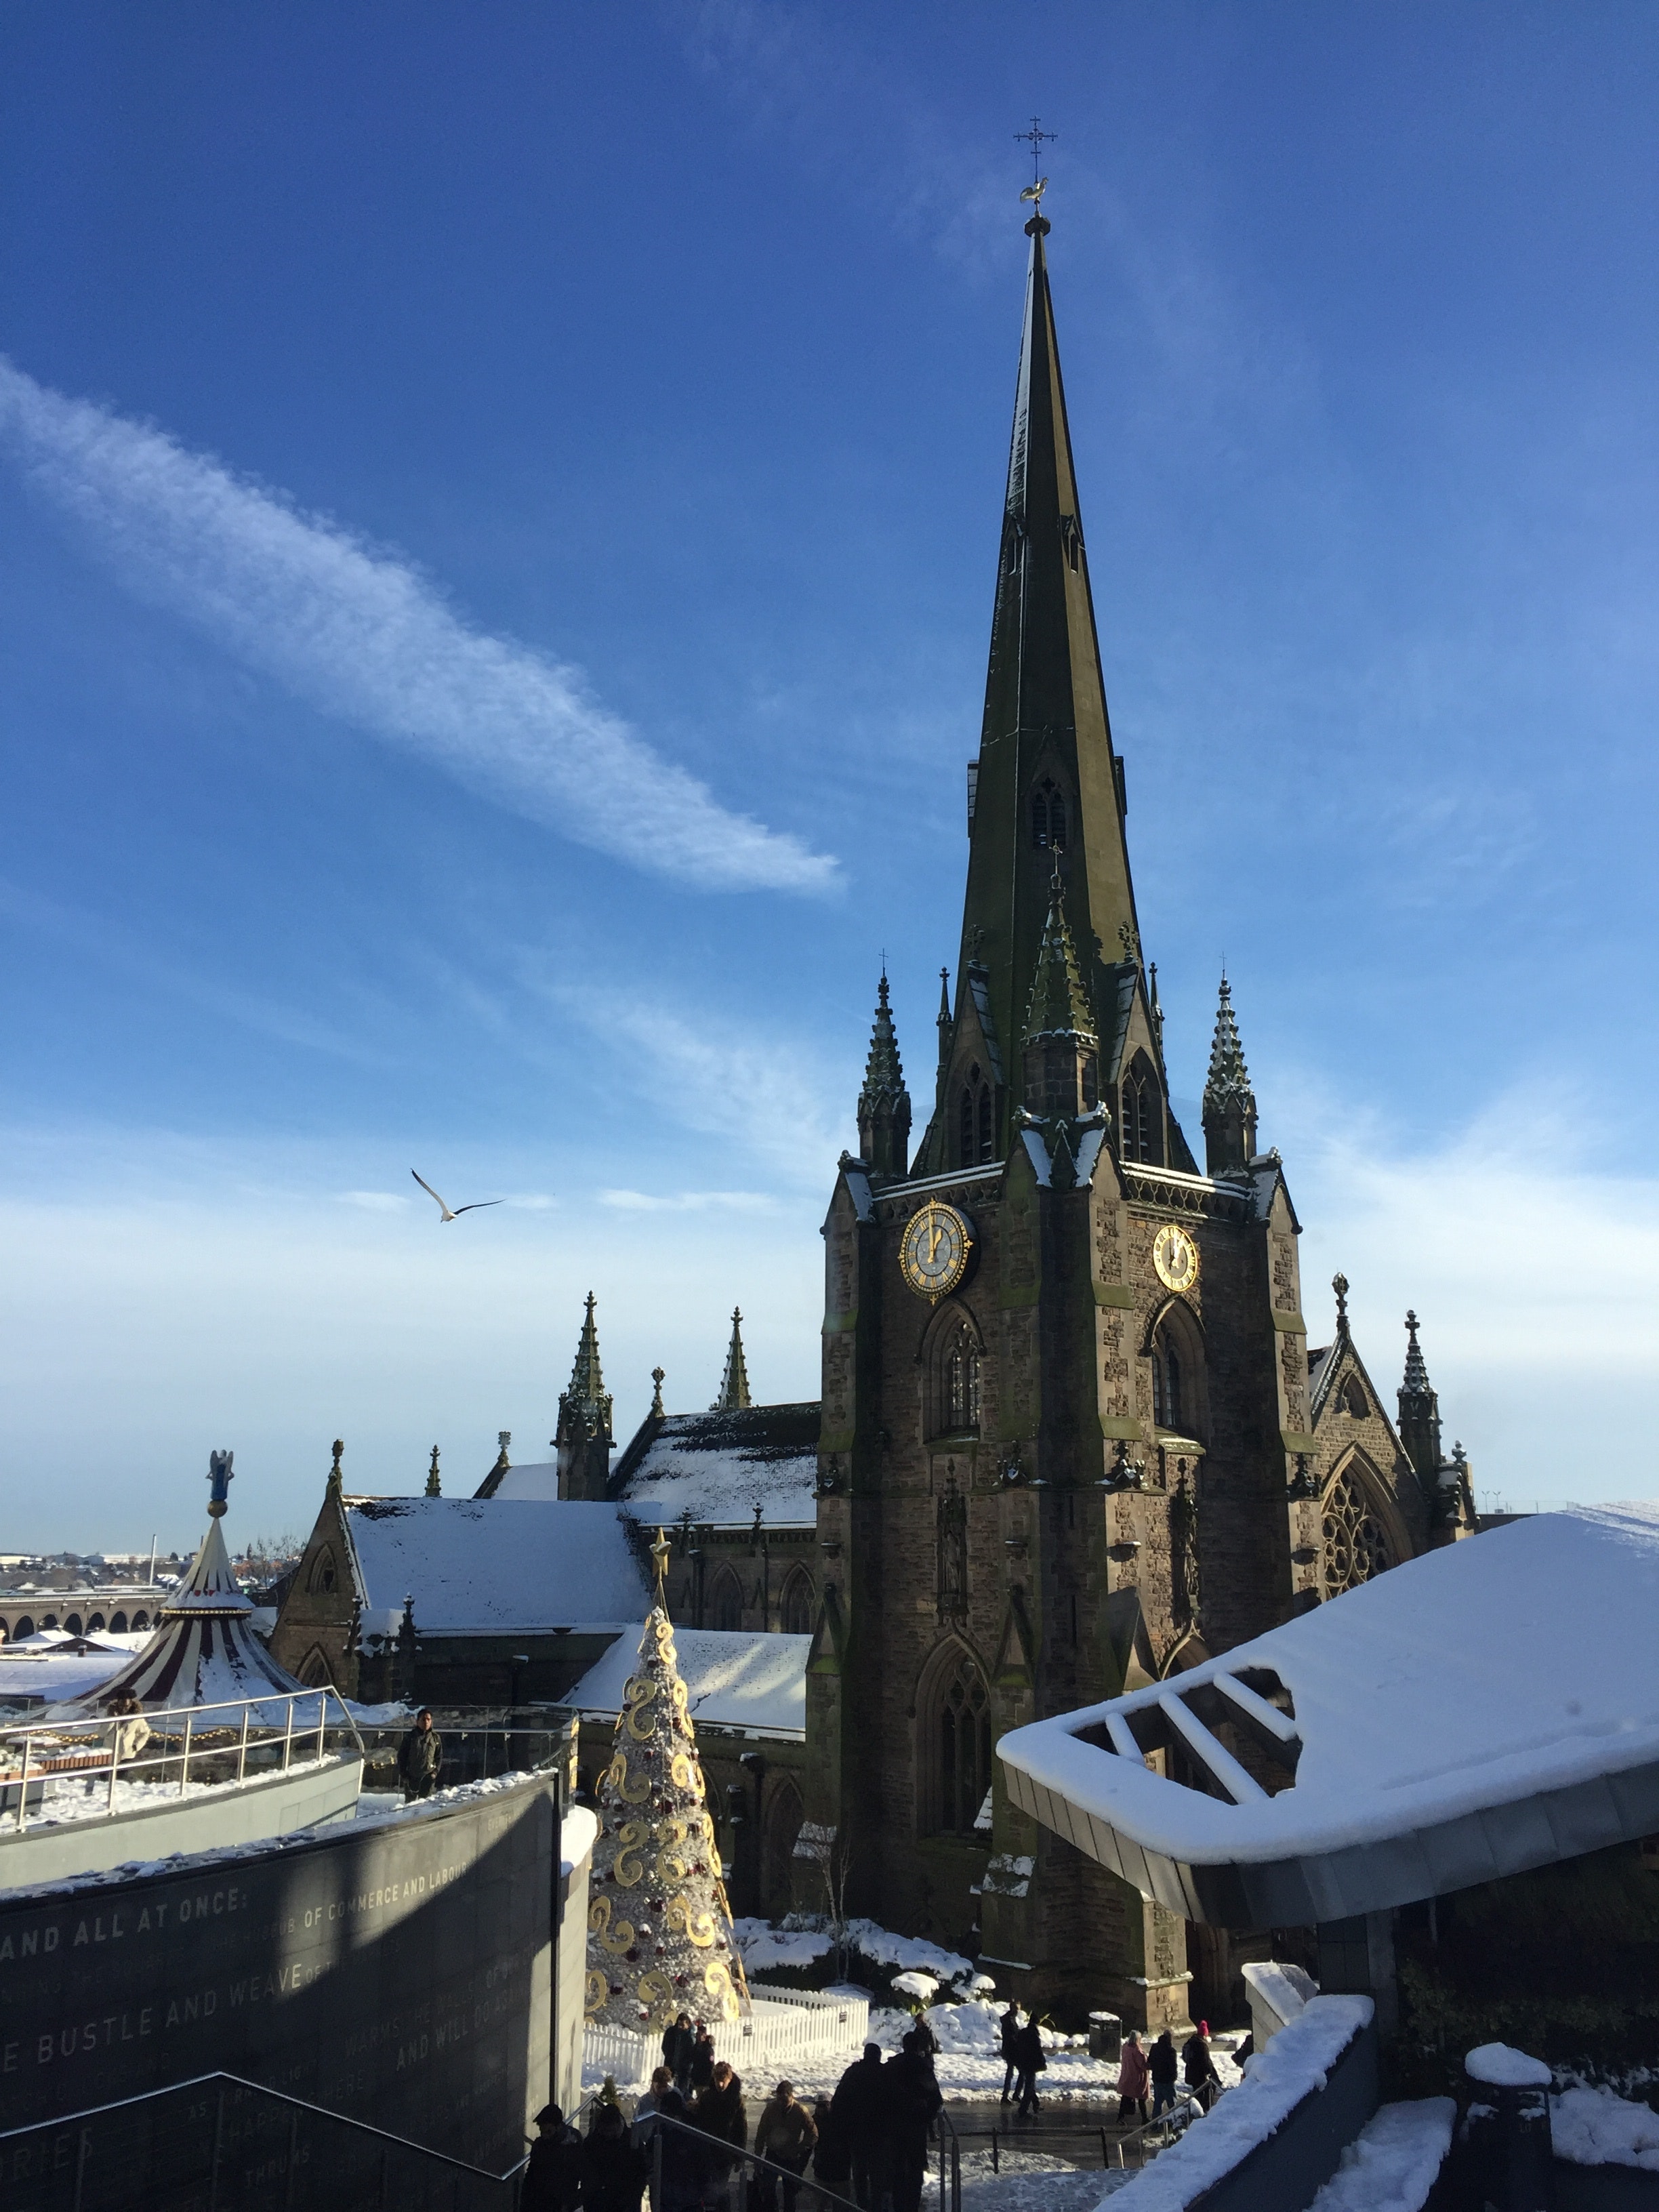
spire, steeple, sky, landmark, architecture, winter, building, tower, snow, church, cloud, city, tree, place of worship, roof, cathedral, tourism, vacation, world, tourist attraction